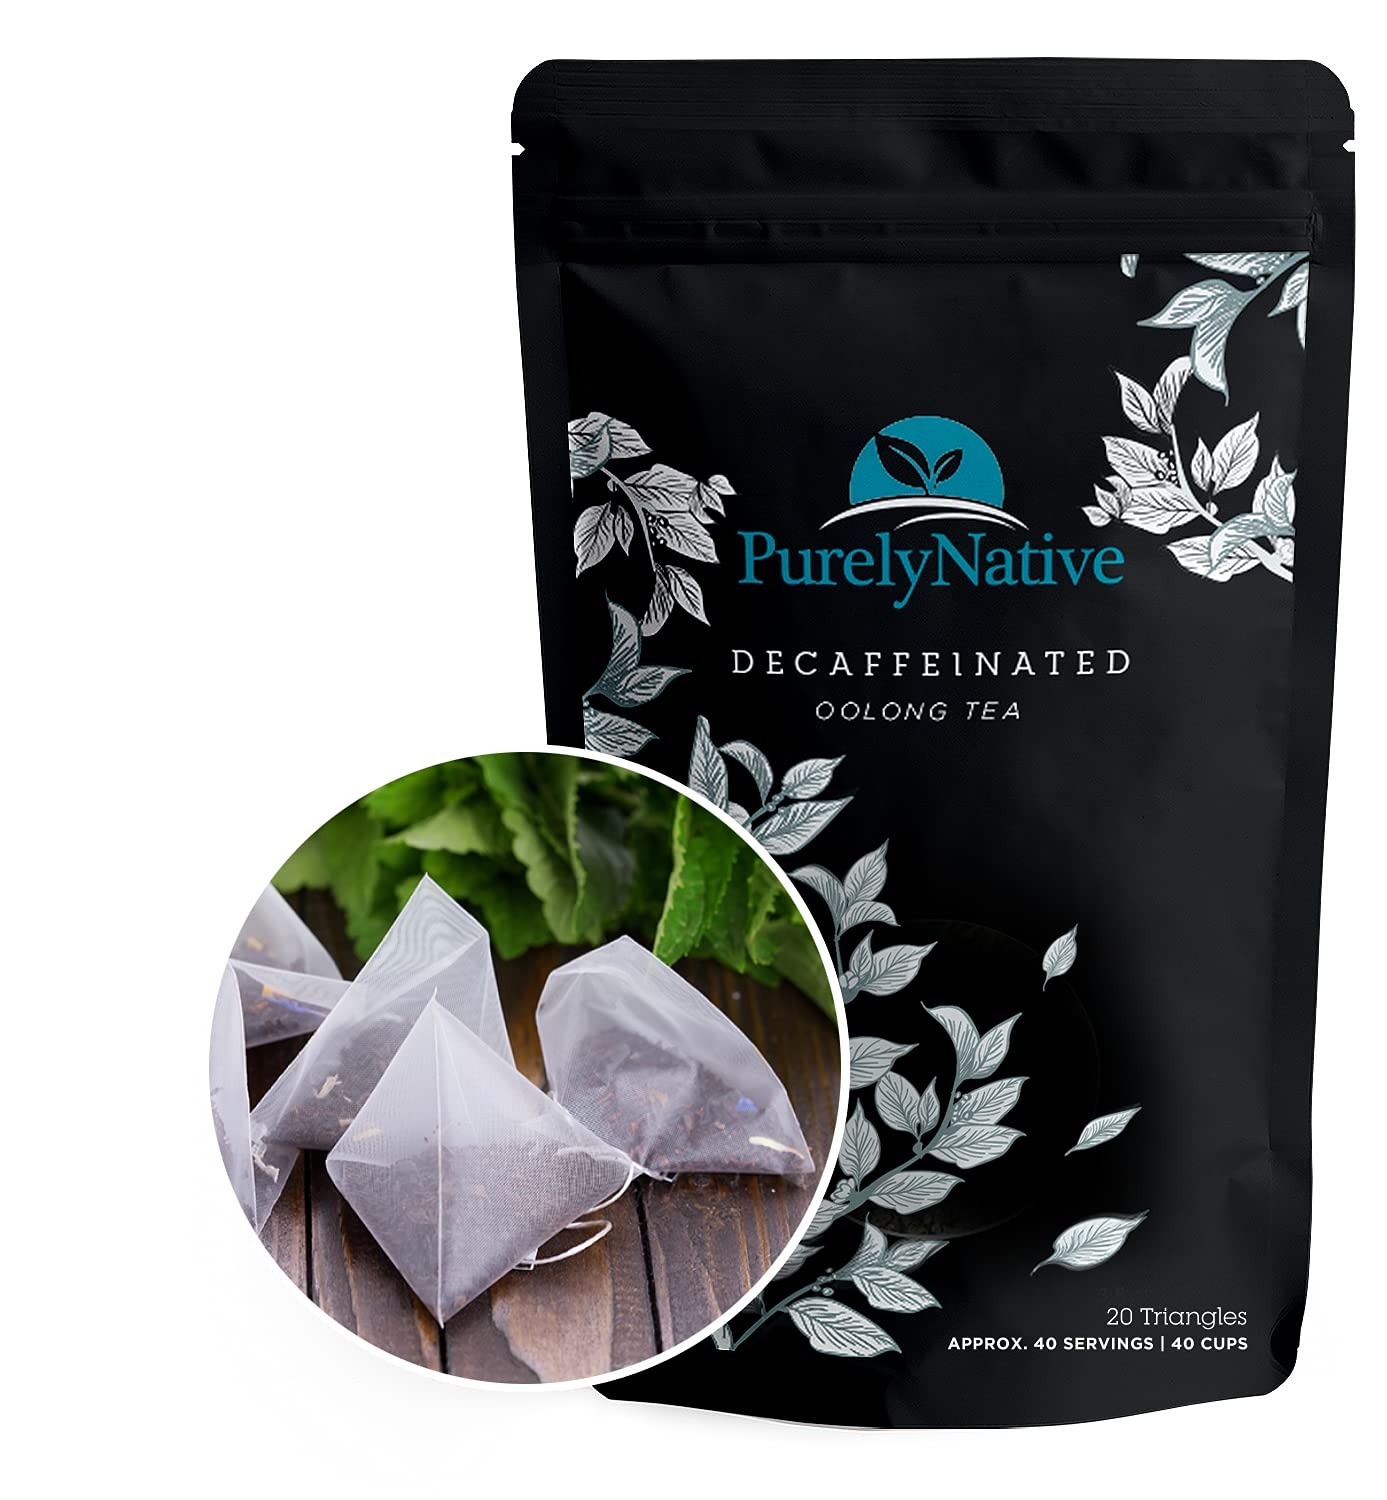
Item Name: Decaffeinated Oolong Tea Bags, Great For Caffeine Free Hot Brew, Iced Or Kombucha Tea | Decaf Oolong Tea Triangles | 20 Tea Bag Sachets Makes 40 Cups Of Tea
Bullet Point 1: DELICIOUS DECAFFEINATED OOLONG TEA BAGS - Each tea bag makes 2 cups of caffeine free oolong. About 40 cups of tea per bag. A delicious full-bodied tea with a rich flavour & exceptional aroma. Move away from Oolong Tea Bags, Oolong Tea K cups & taste the difference of a Real Oolong Tea Bag. Each tea bag can be used up to 2x for about 40 cups of tea per bag.
Bullet Point 2: ALWAYS FRESH PICK OOLONG TEA: Our tea always comes fresh from the field and is the highest grade of oolong. The cultivation and appreciation of Oolong tea is somewhat similar to fine wine, with each plantation and each mountain producing its own unique bouquet of flavors, and each year's harvest yielding its own special character.
Bullet Point 3: PREMIUM DECAFFEINATED OOLONG TEA SACHETS: Our Oolong tea is decaffeinated by exposing moistened tea leaves to pressurized carbon dioxide, which acts as a solvent to remove the caffeine. Because nothing else is affected during this process, the tea retains its flavors and beneficial antioxidants.
Bullet Point 4: Packaged in BPA-free, microplastic-free tea bags, we ensure a pure and delicious tea experience.
Product Description: Decaffeinated Oolong tea is a semi-oxidized tea that is commonly brewed either light or strong. Traditionally enjoyed after meals or with dessert, this tea brews a hint of bitterness that imparts a sweet and pleasant aftertaste. This oolong tea is decaffeinated by exposing moistened tea leaves to pressurized carbon dioxide which acts as a solvent to remove the caffeine. Because nothing else is affected during the process, the tea retains its flavor and beneficial antioxidants. Brew Color: Amber orange - Flavor Profile: Smoky, woodsy, and nutty notes and flavors with a delicate toasty finish - 20 individual decaf oolong tea bags (BPA-Free & Microplastic-Free). Each tea bag can be used up to 2x for about 40 cups of tea per bag.
Value: 20.0
Unit: Count

Price: 15.95